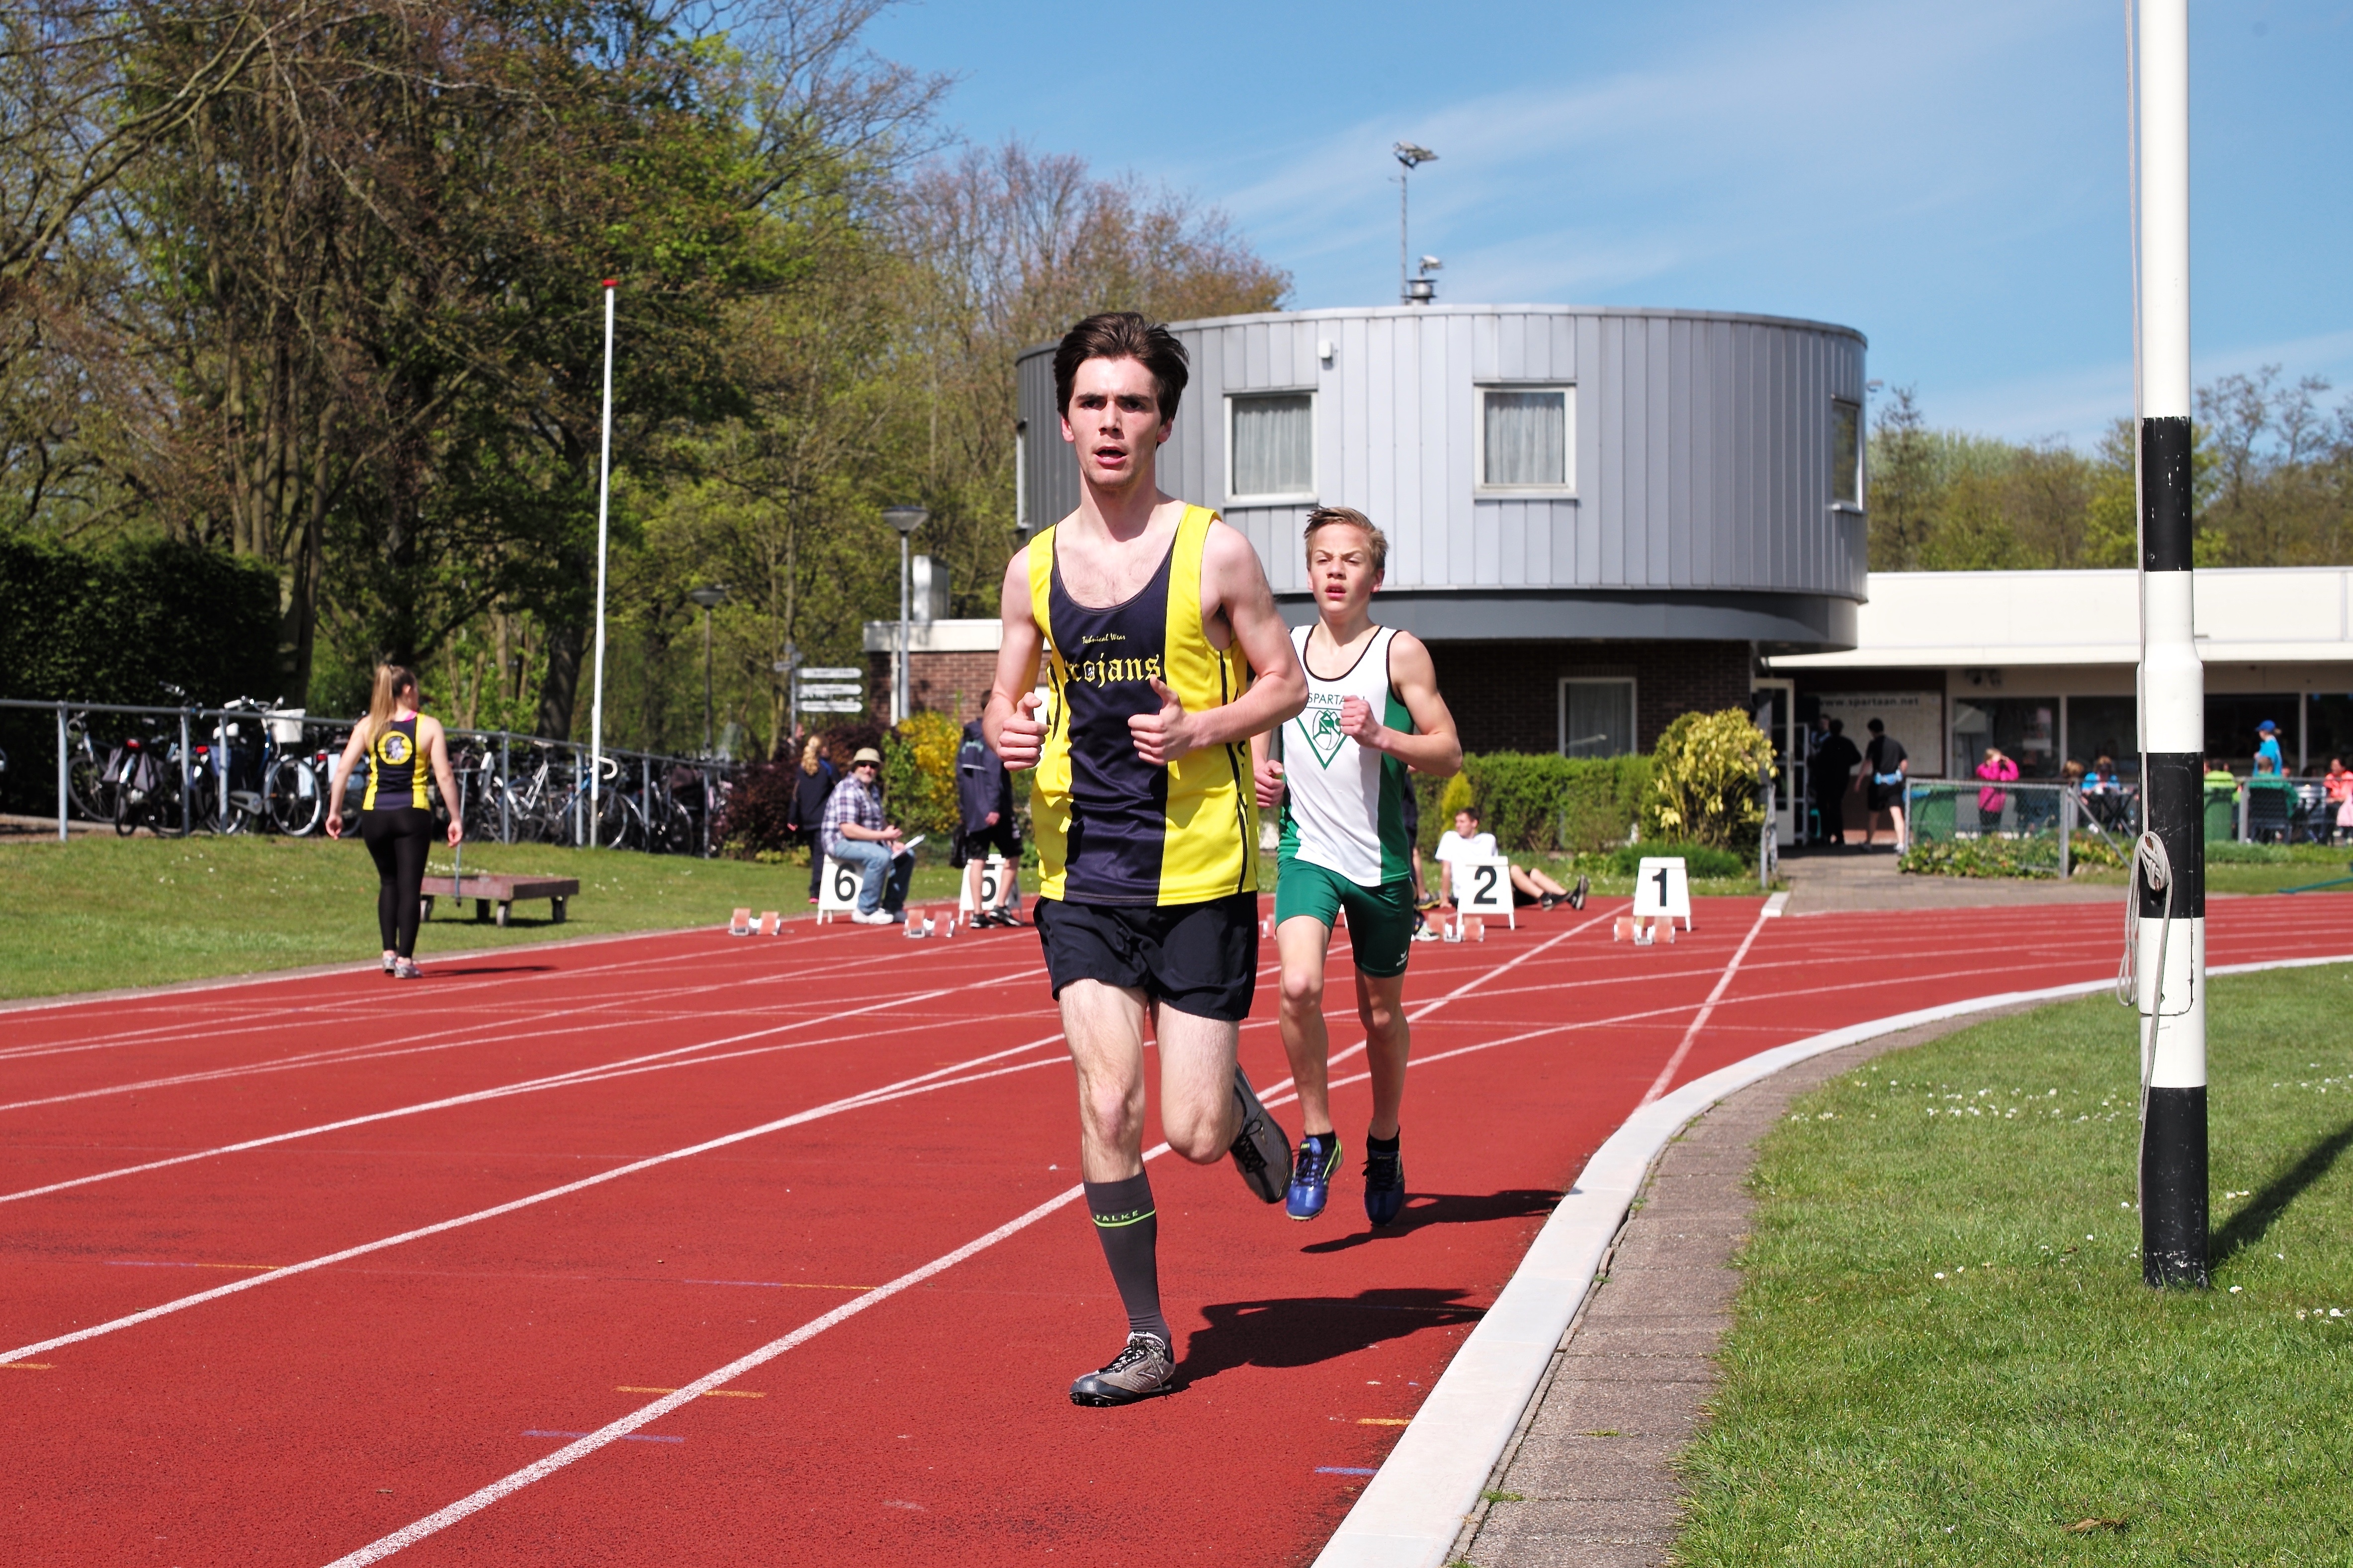
track, run, runner, ash, race, competition, holland, hague, netherlands, international, girls, m, american, sports, boys, 50, school, runners, junior, leica, 240, summilux, varsity, athletics, meet, sprint, endurance sports, duathlon, track and field athletics, middle distance running, 800 metres